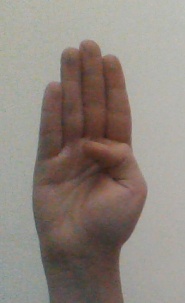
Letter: kaaf